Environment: real
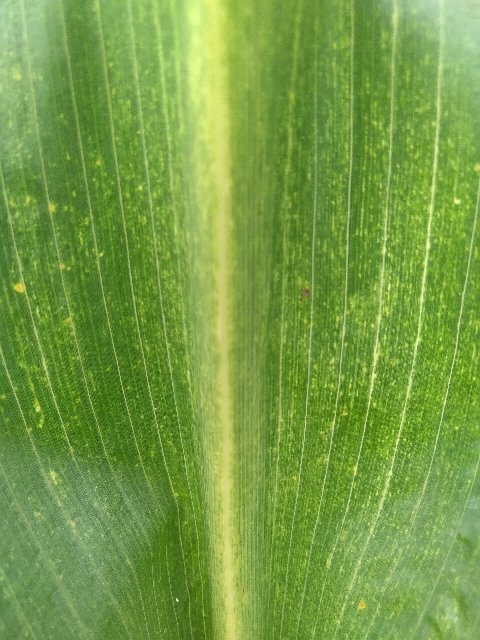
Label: lethal_necrosis